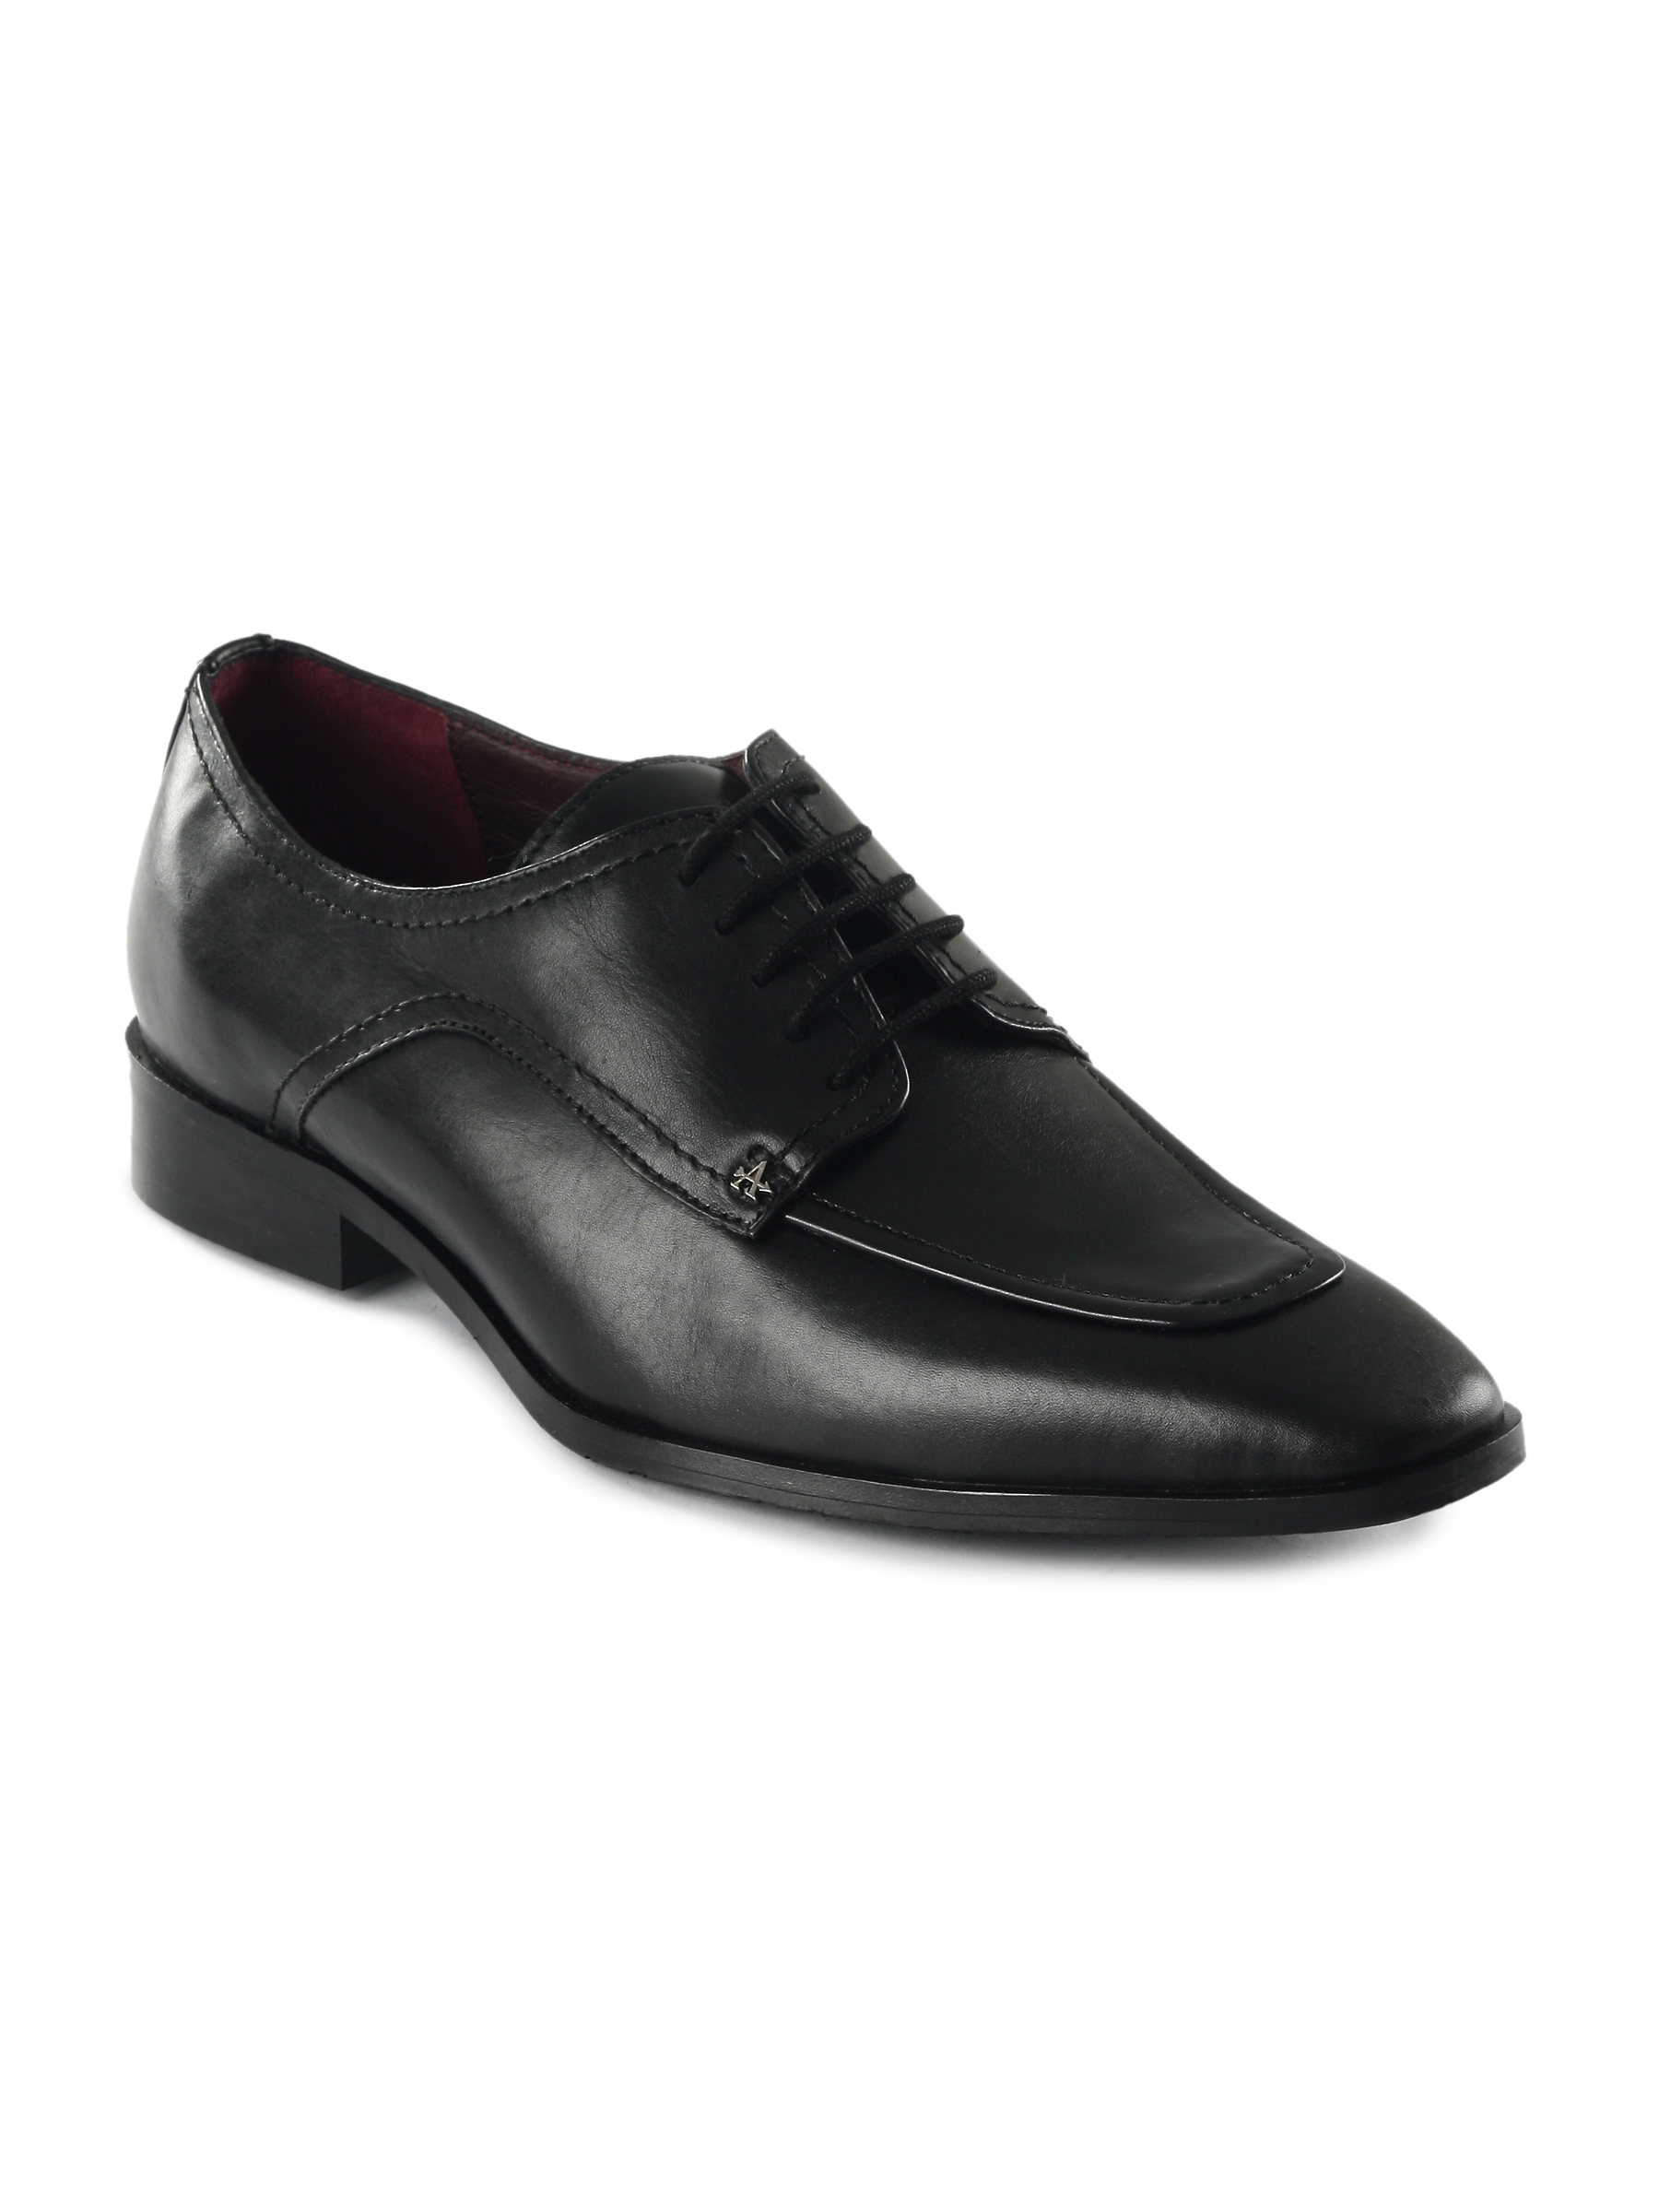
Arrow Men Formal Black Shoe
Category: Footwear / Shoes / Formal Shoes
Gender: Men
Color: Black
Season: Fall 2011
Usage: Formal